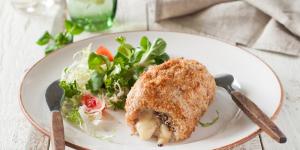
rollitos de pollo rellenos de queso y bacon